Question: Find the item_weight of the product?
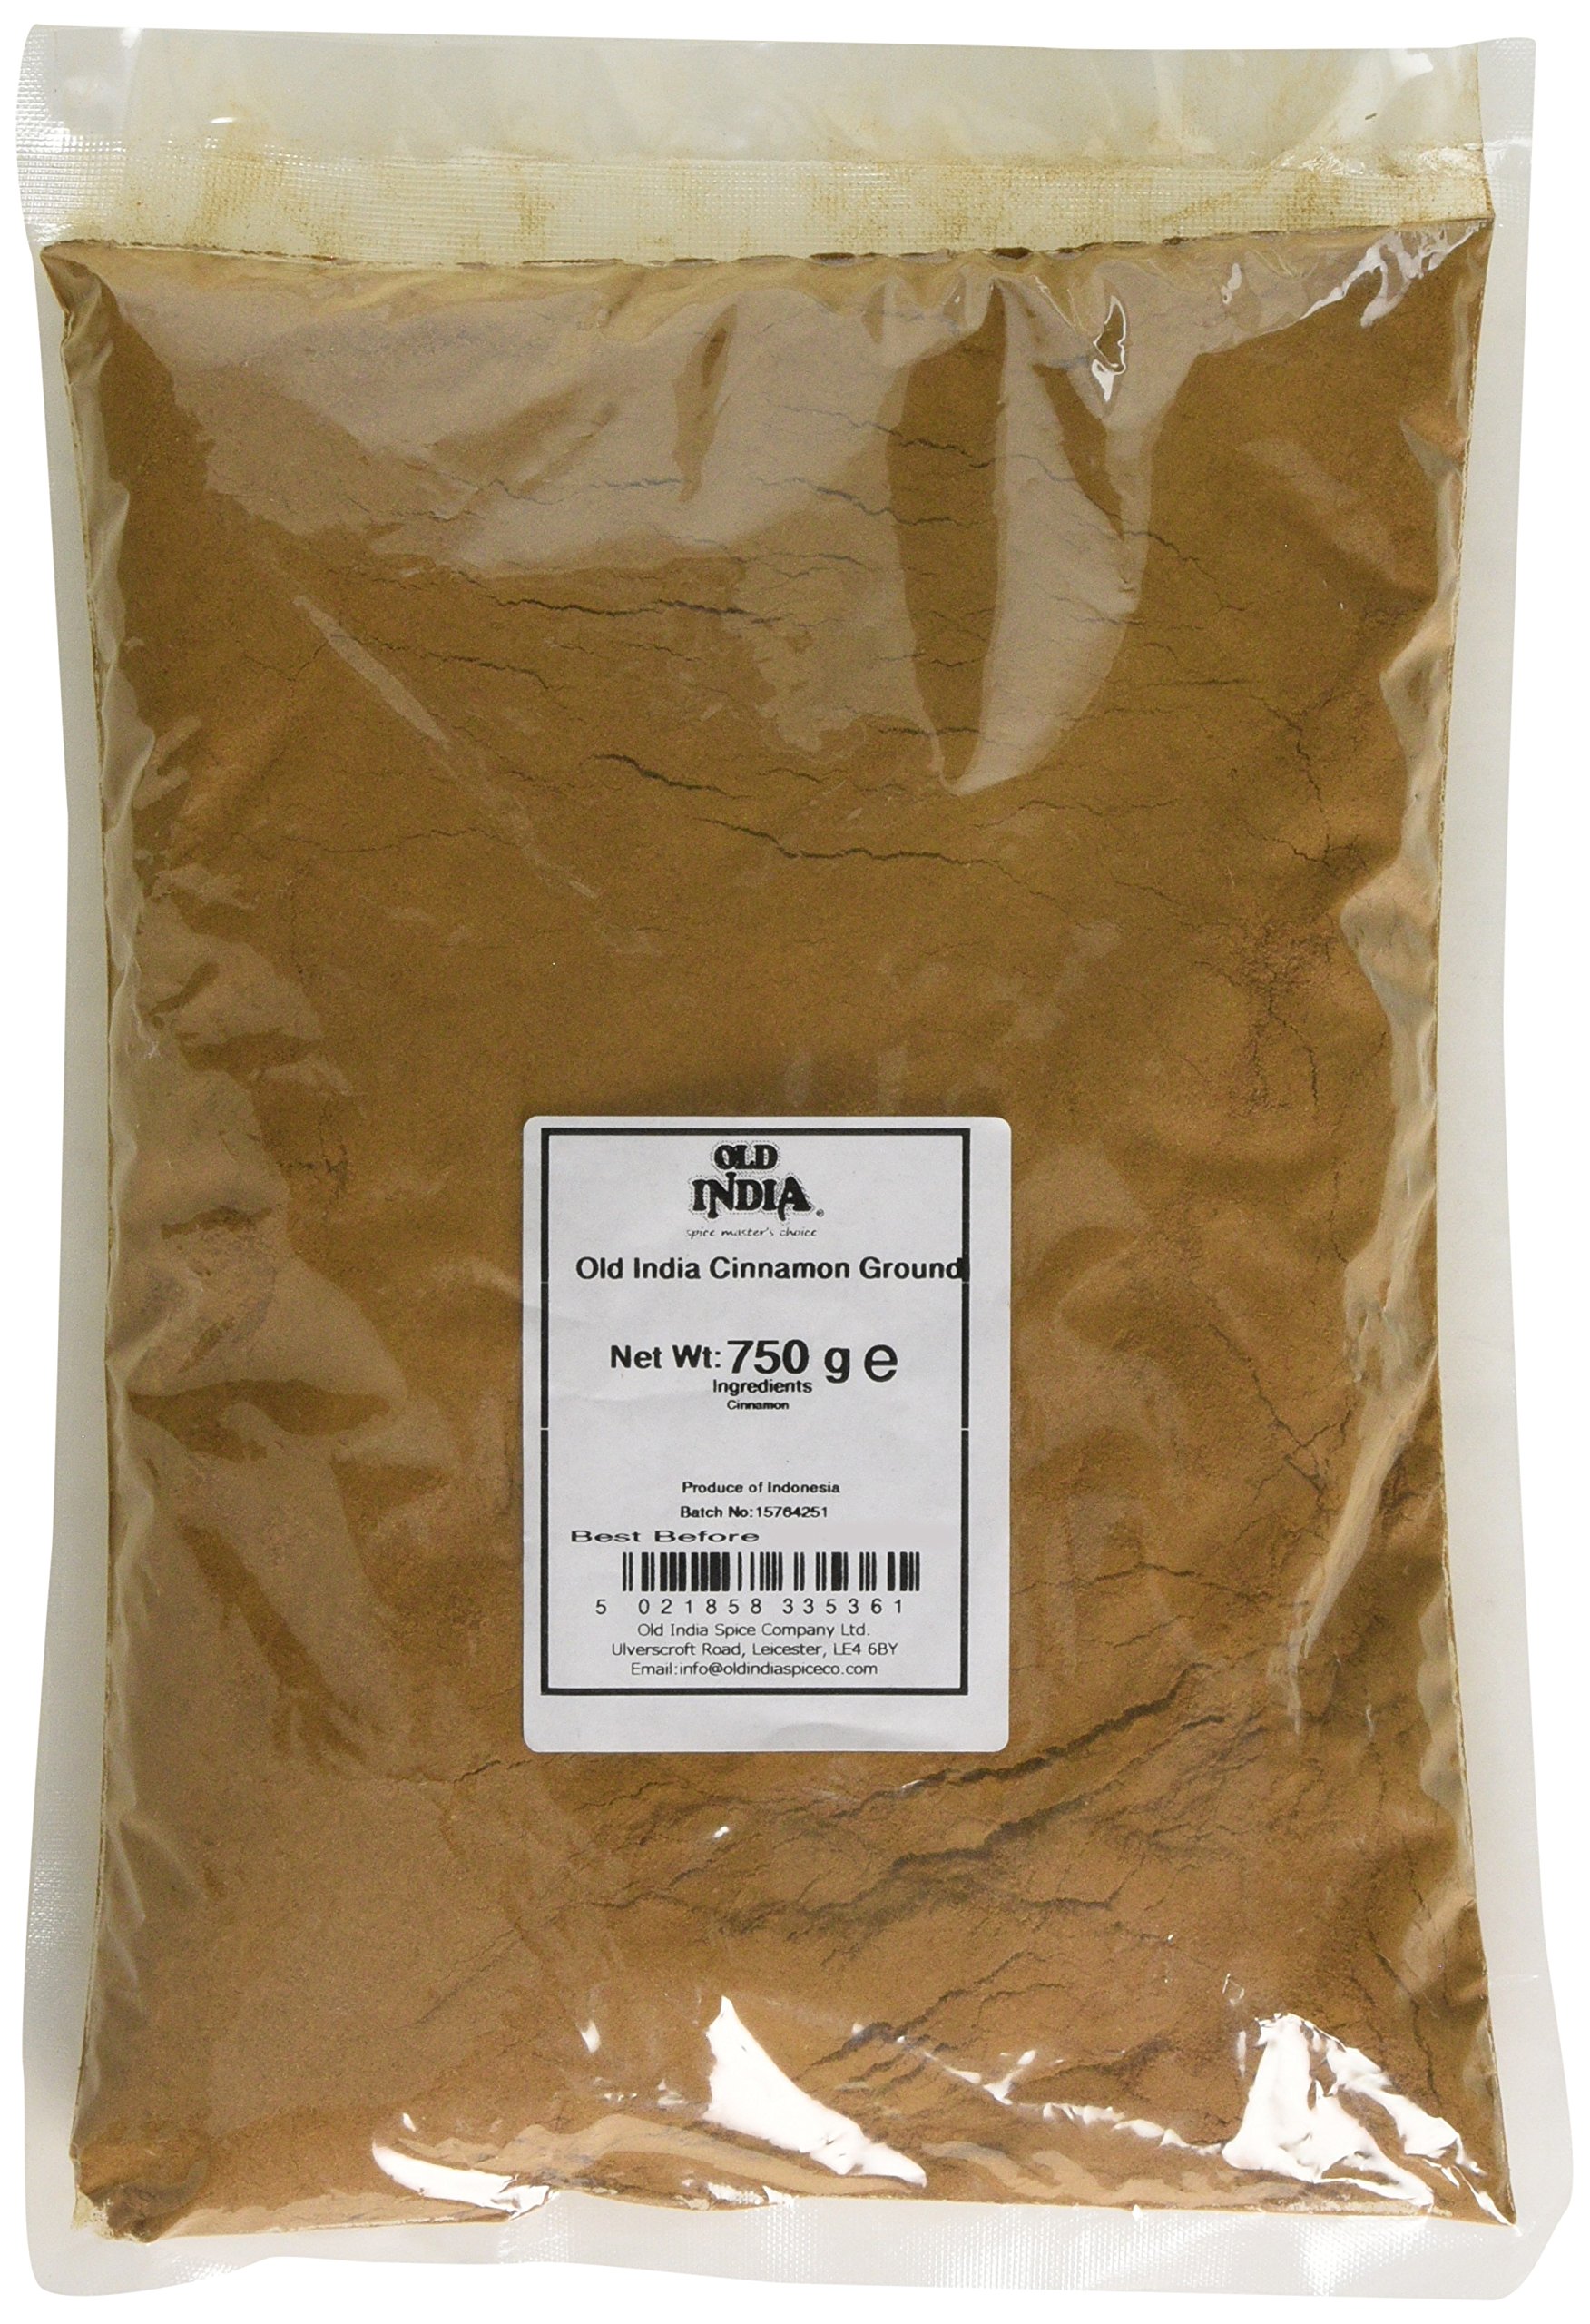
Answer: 750 gram